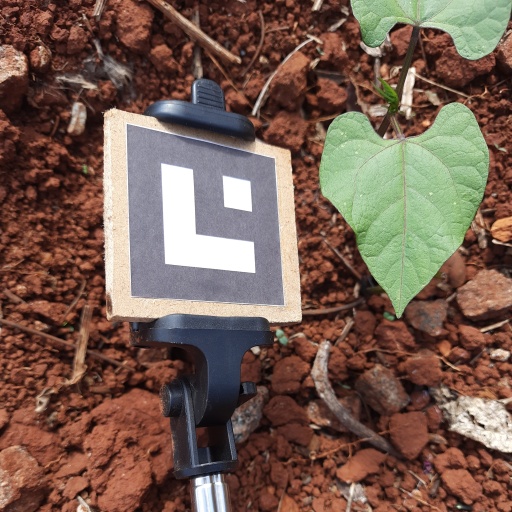
Observations: wavy surface, no eating holes, under sunlight